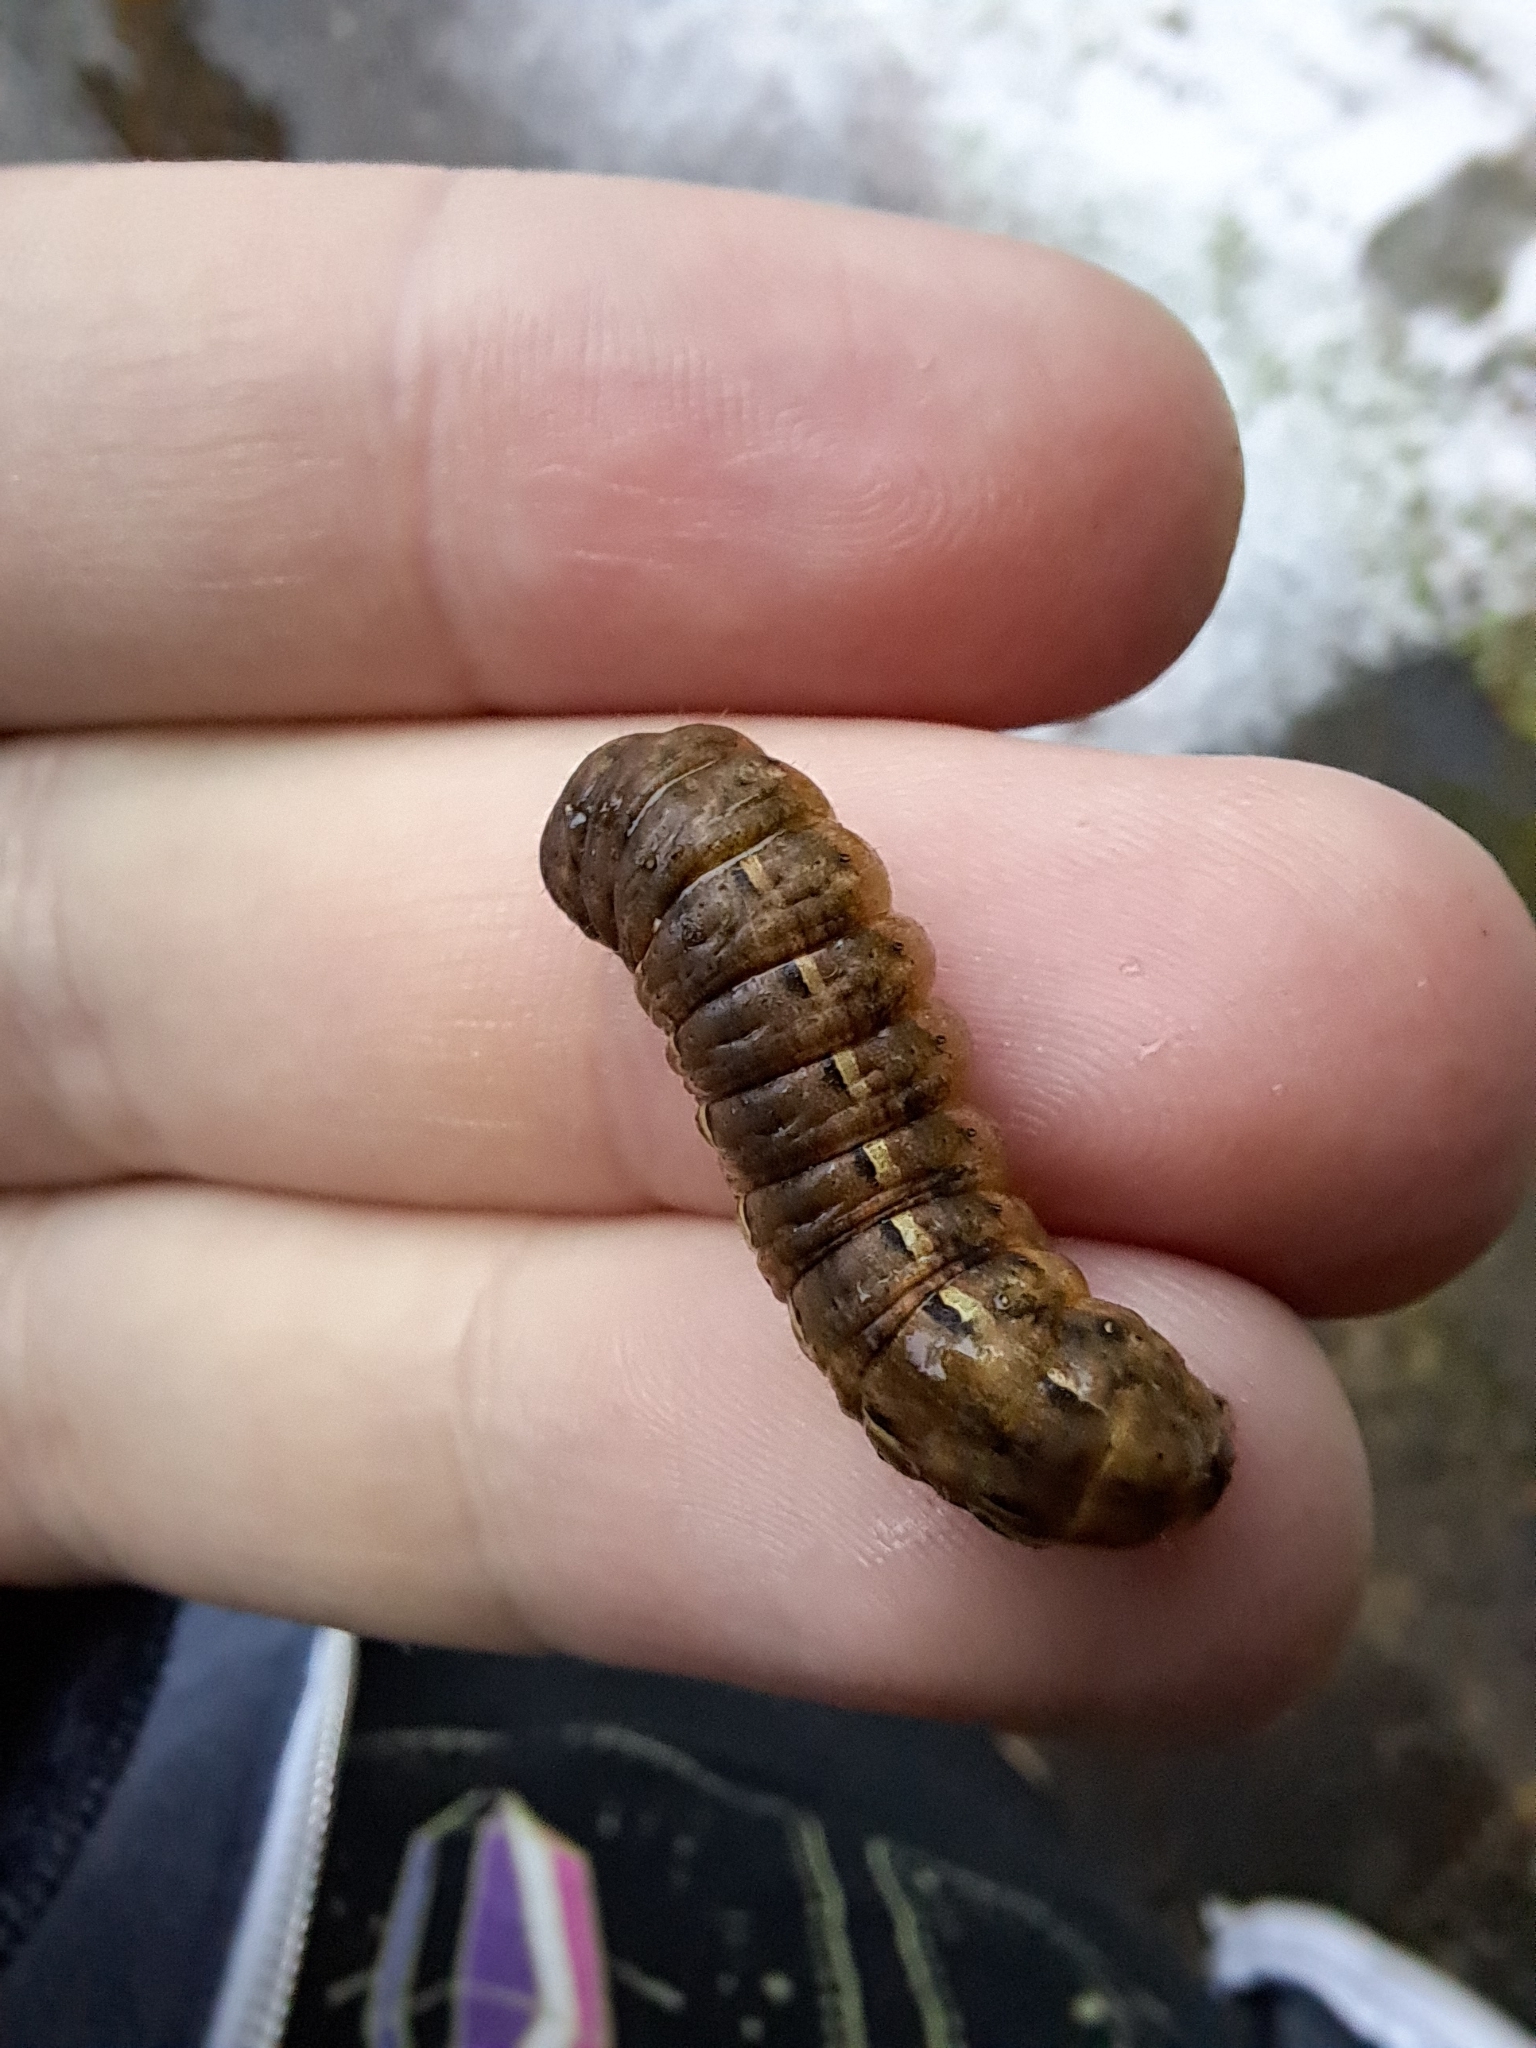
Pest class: cutworms